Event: Ecuador Earthquake
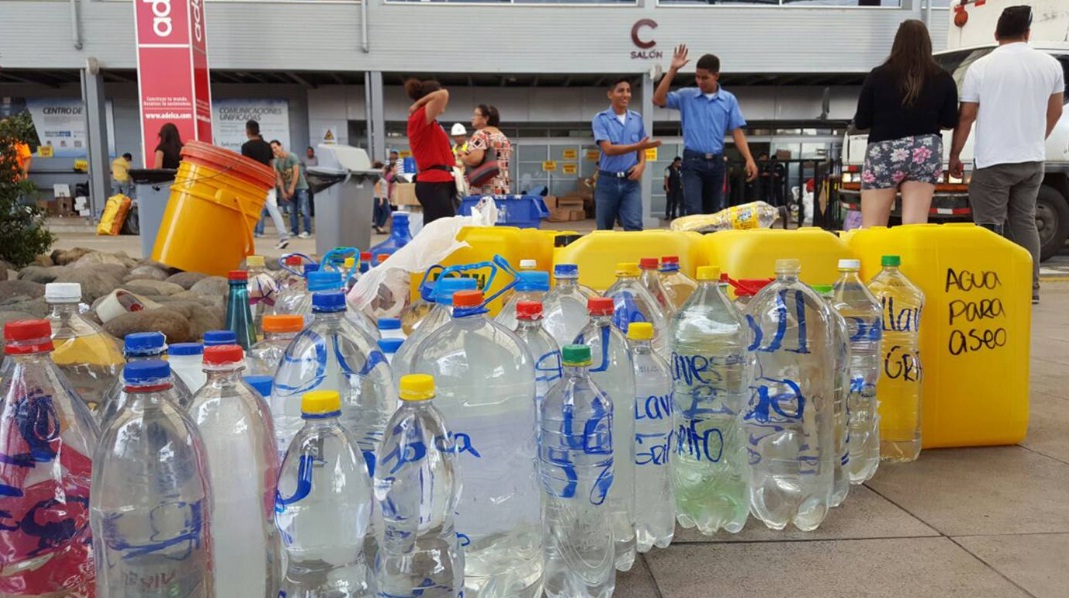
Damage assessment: no_damage